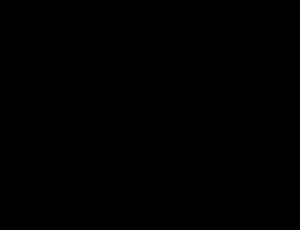
Le sotho du Sud est une langue parlée en Afrique australe. C'est une langue bantoue, appartenant à la famille des langues nigéro-congolaises. Parlée par les Basotho, elle est étroitement liée à deux autres langues du groupe sotho, le setswana et le sotho du Nord.